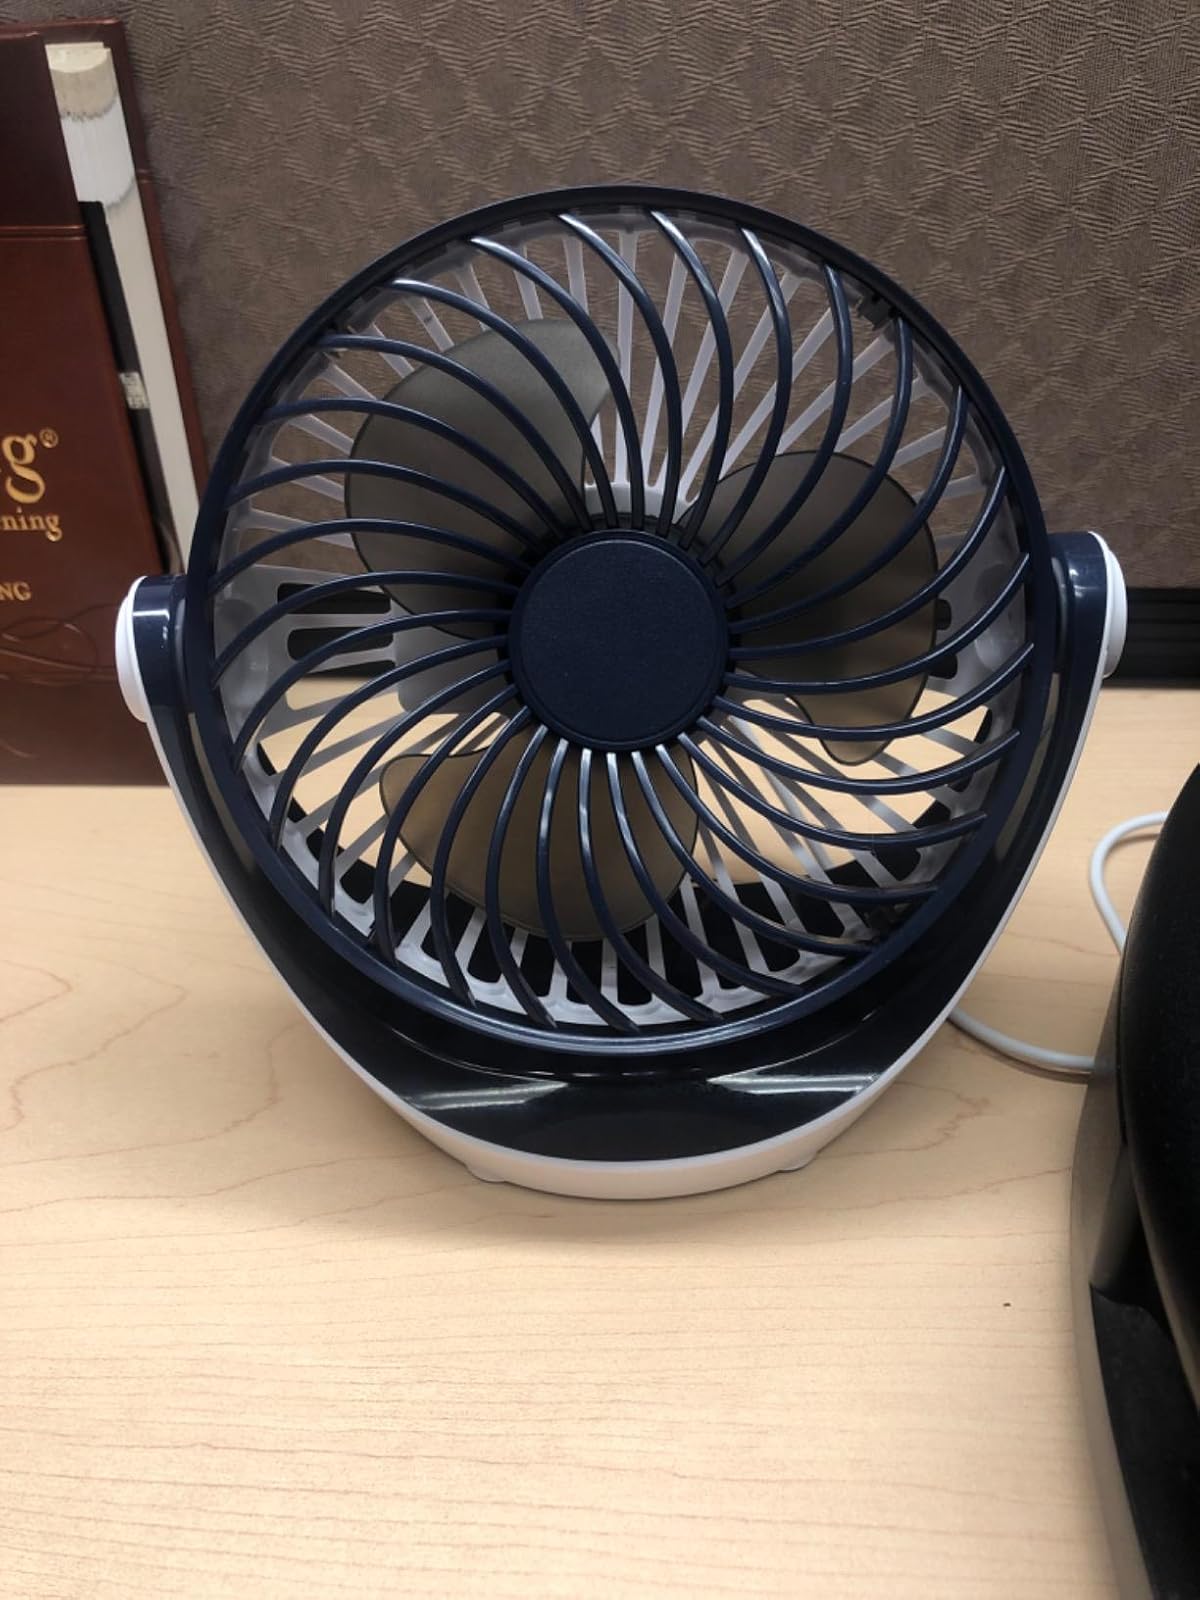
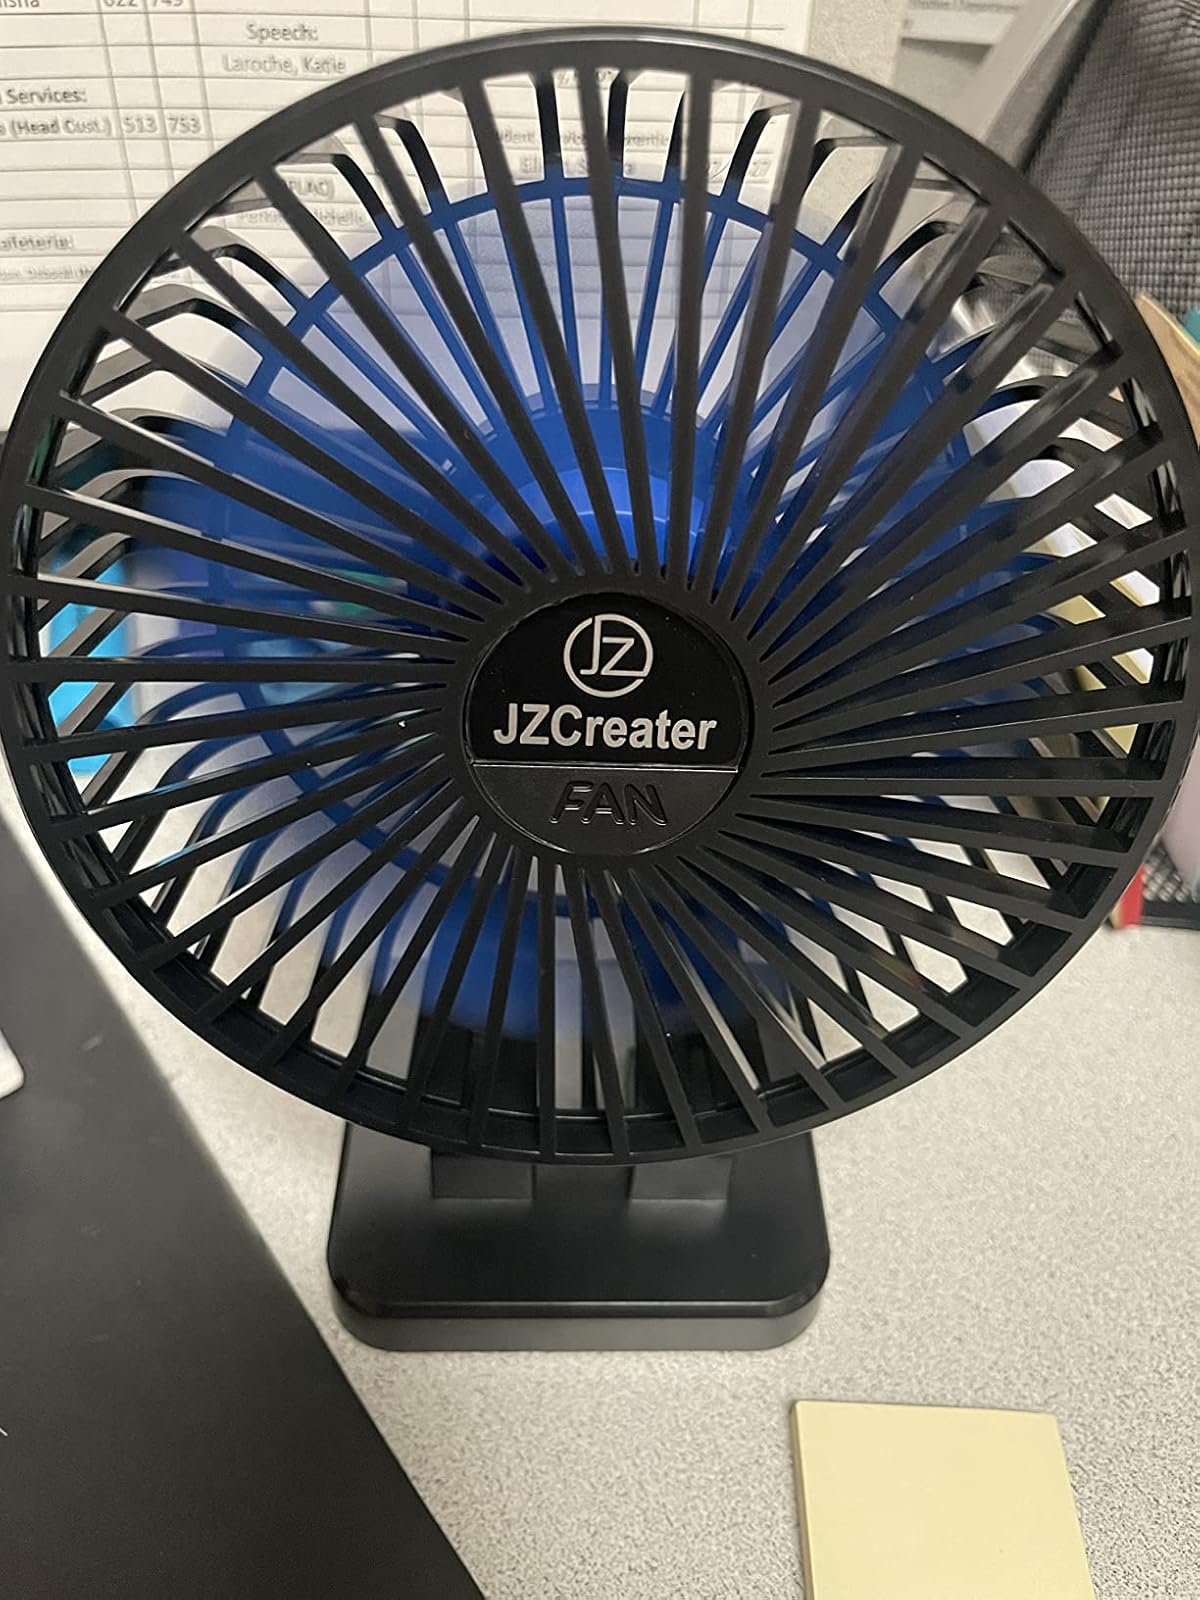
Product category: fan
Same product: no